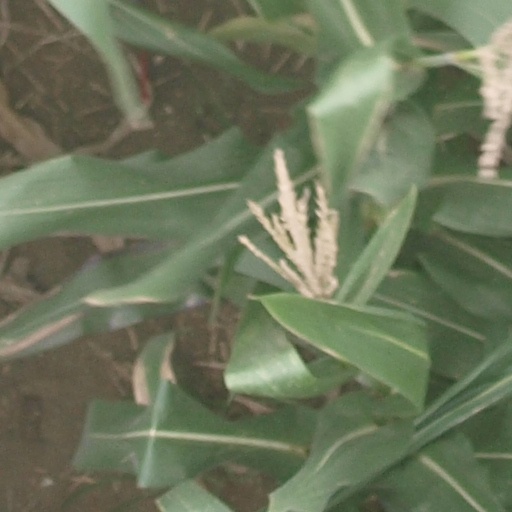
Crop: maize; corn